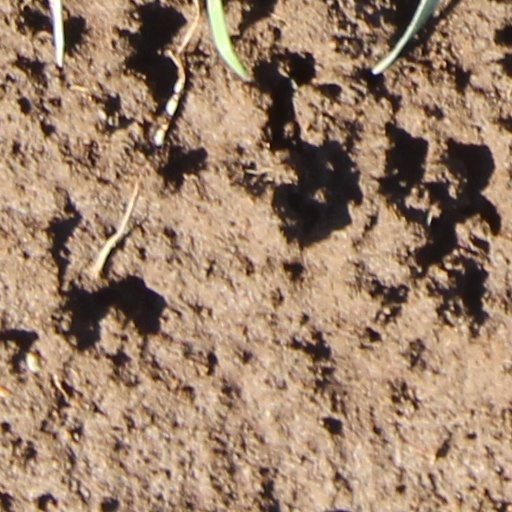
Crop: wheat